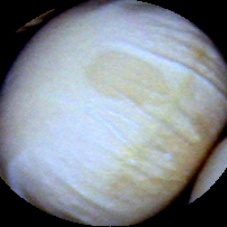
Label: Intact